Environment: lab
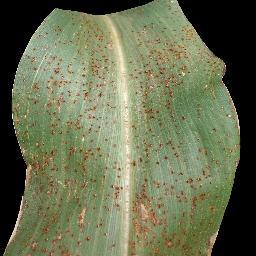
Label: common_rust